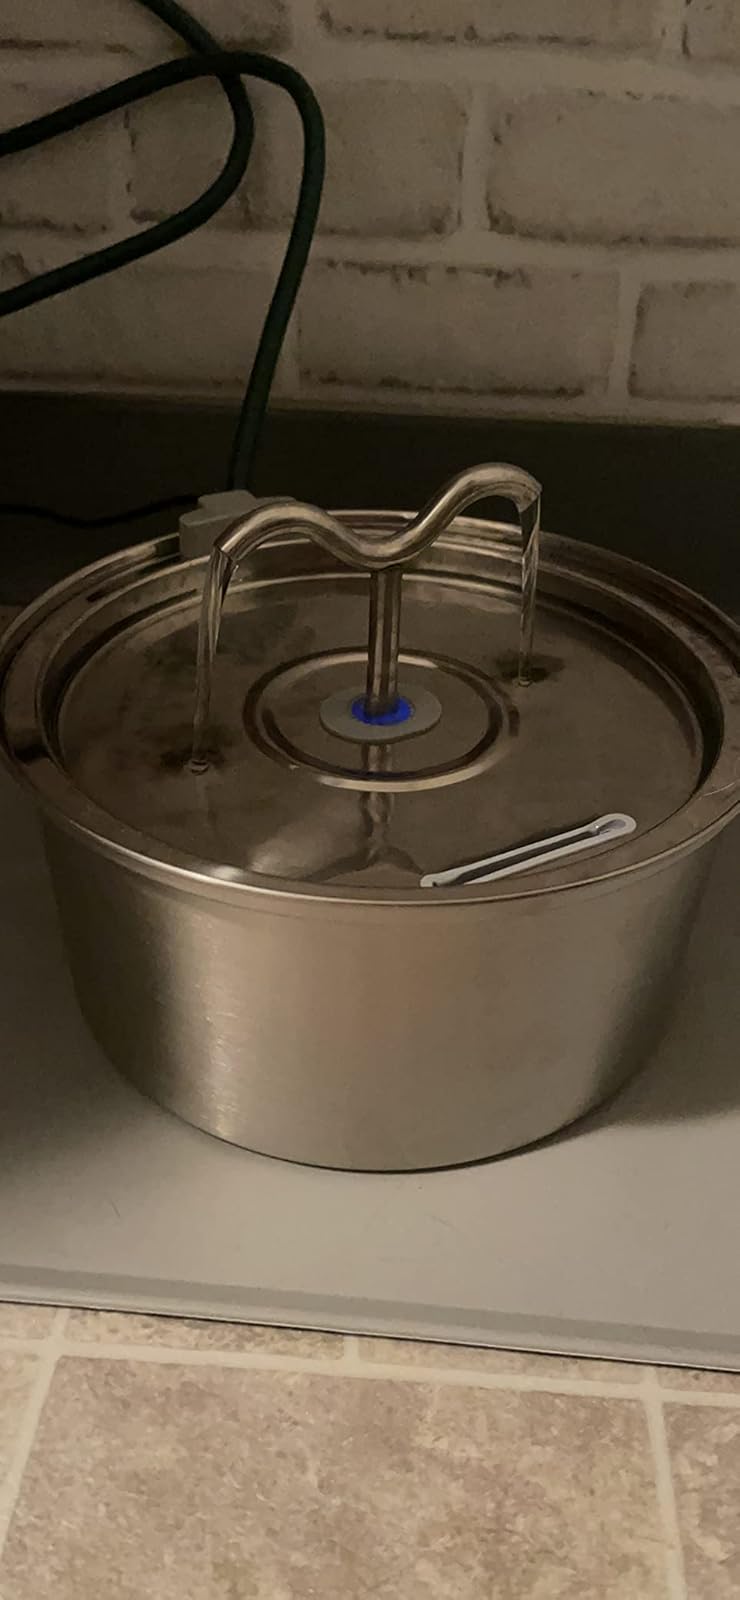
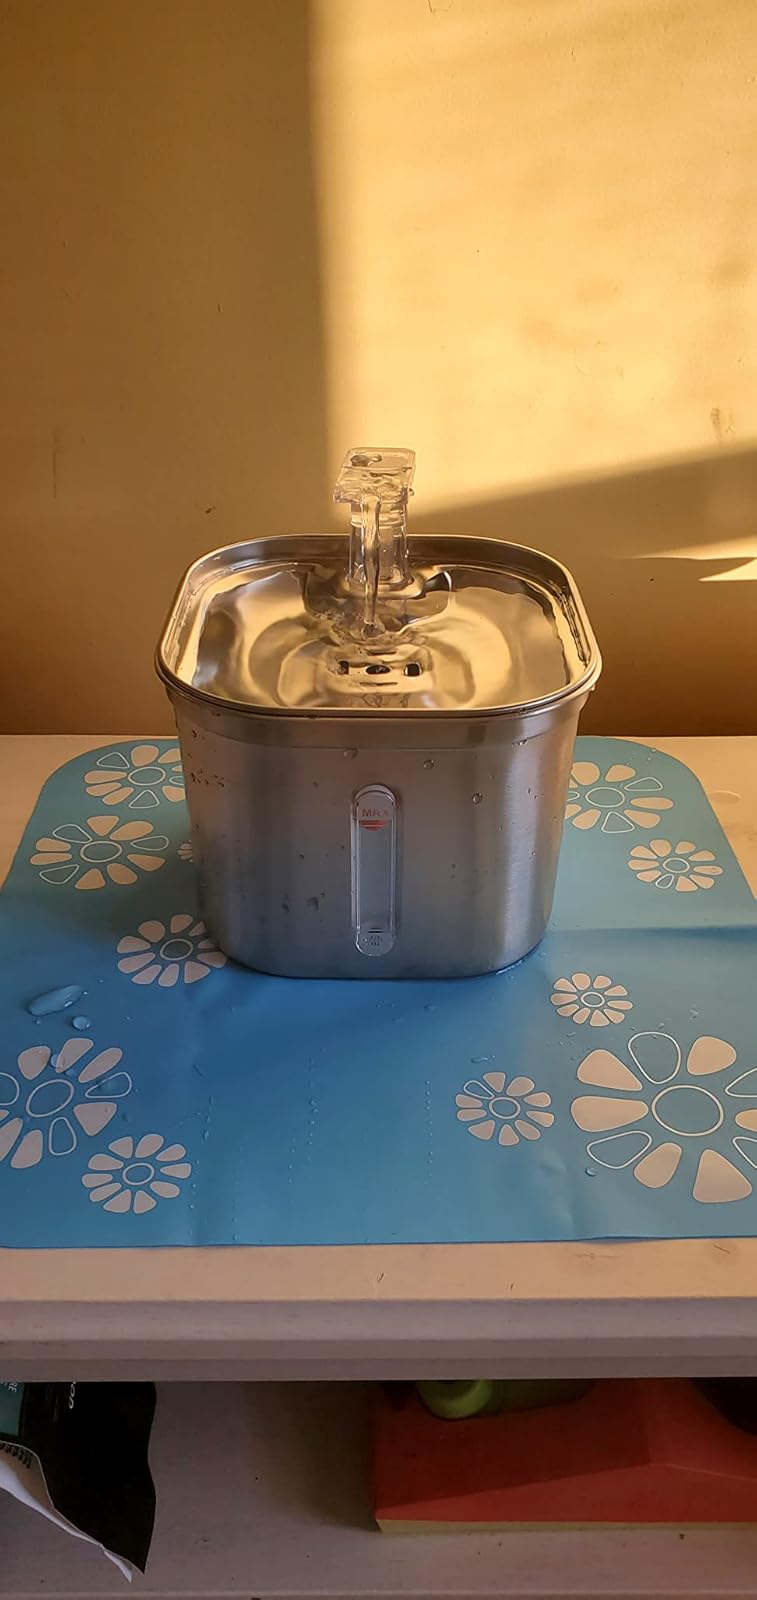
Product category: items_bowl
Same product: no